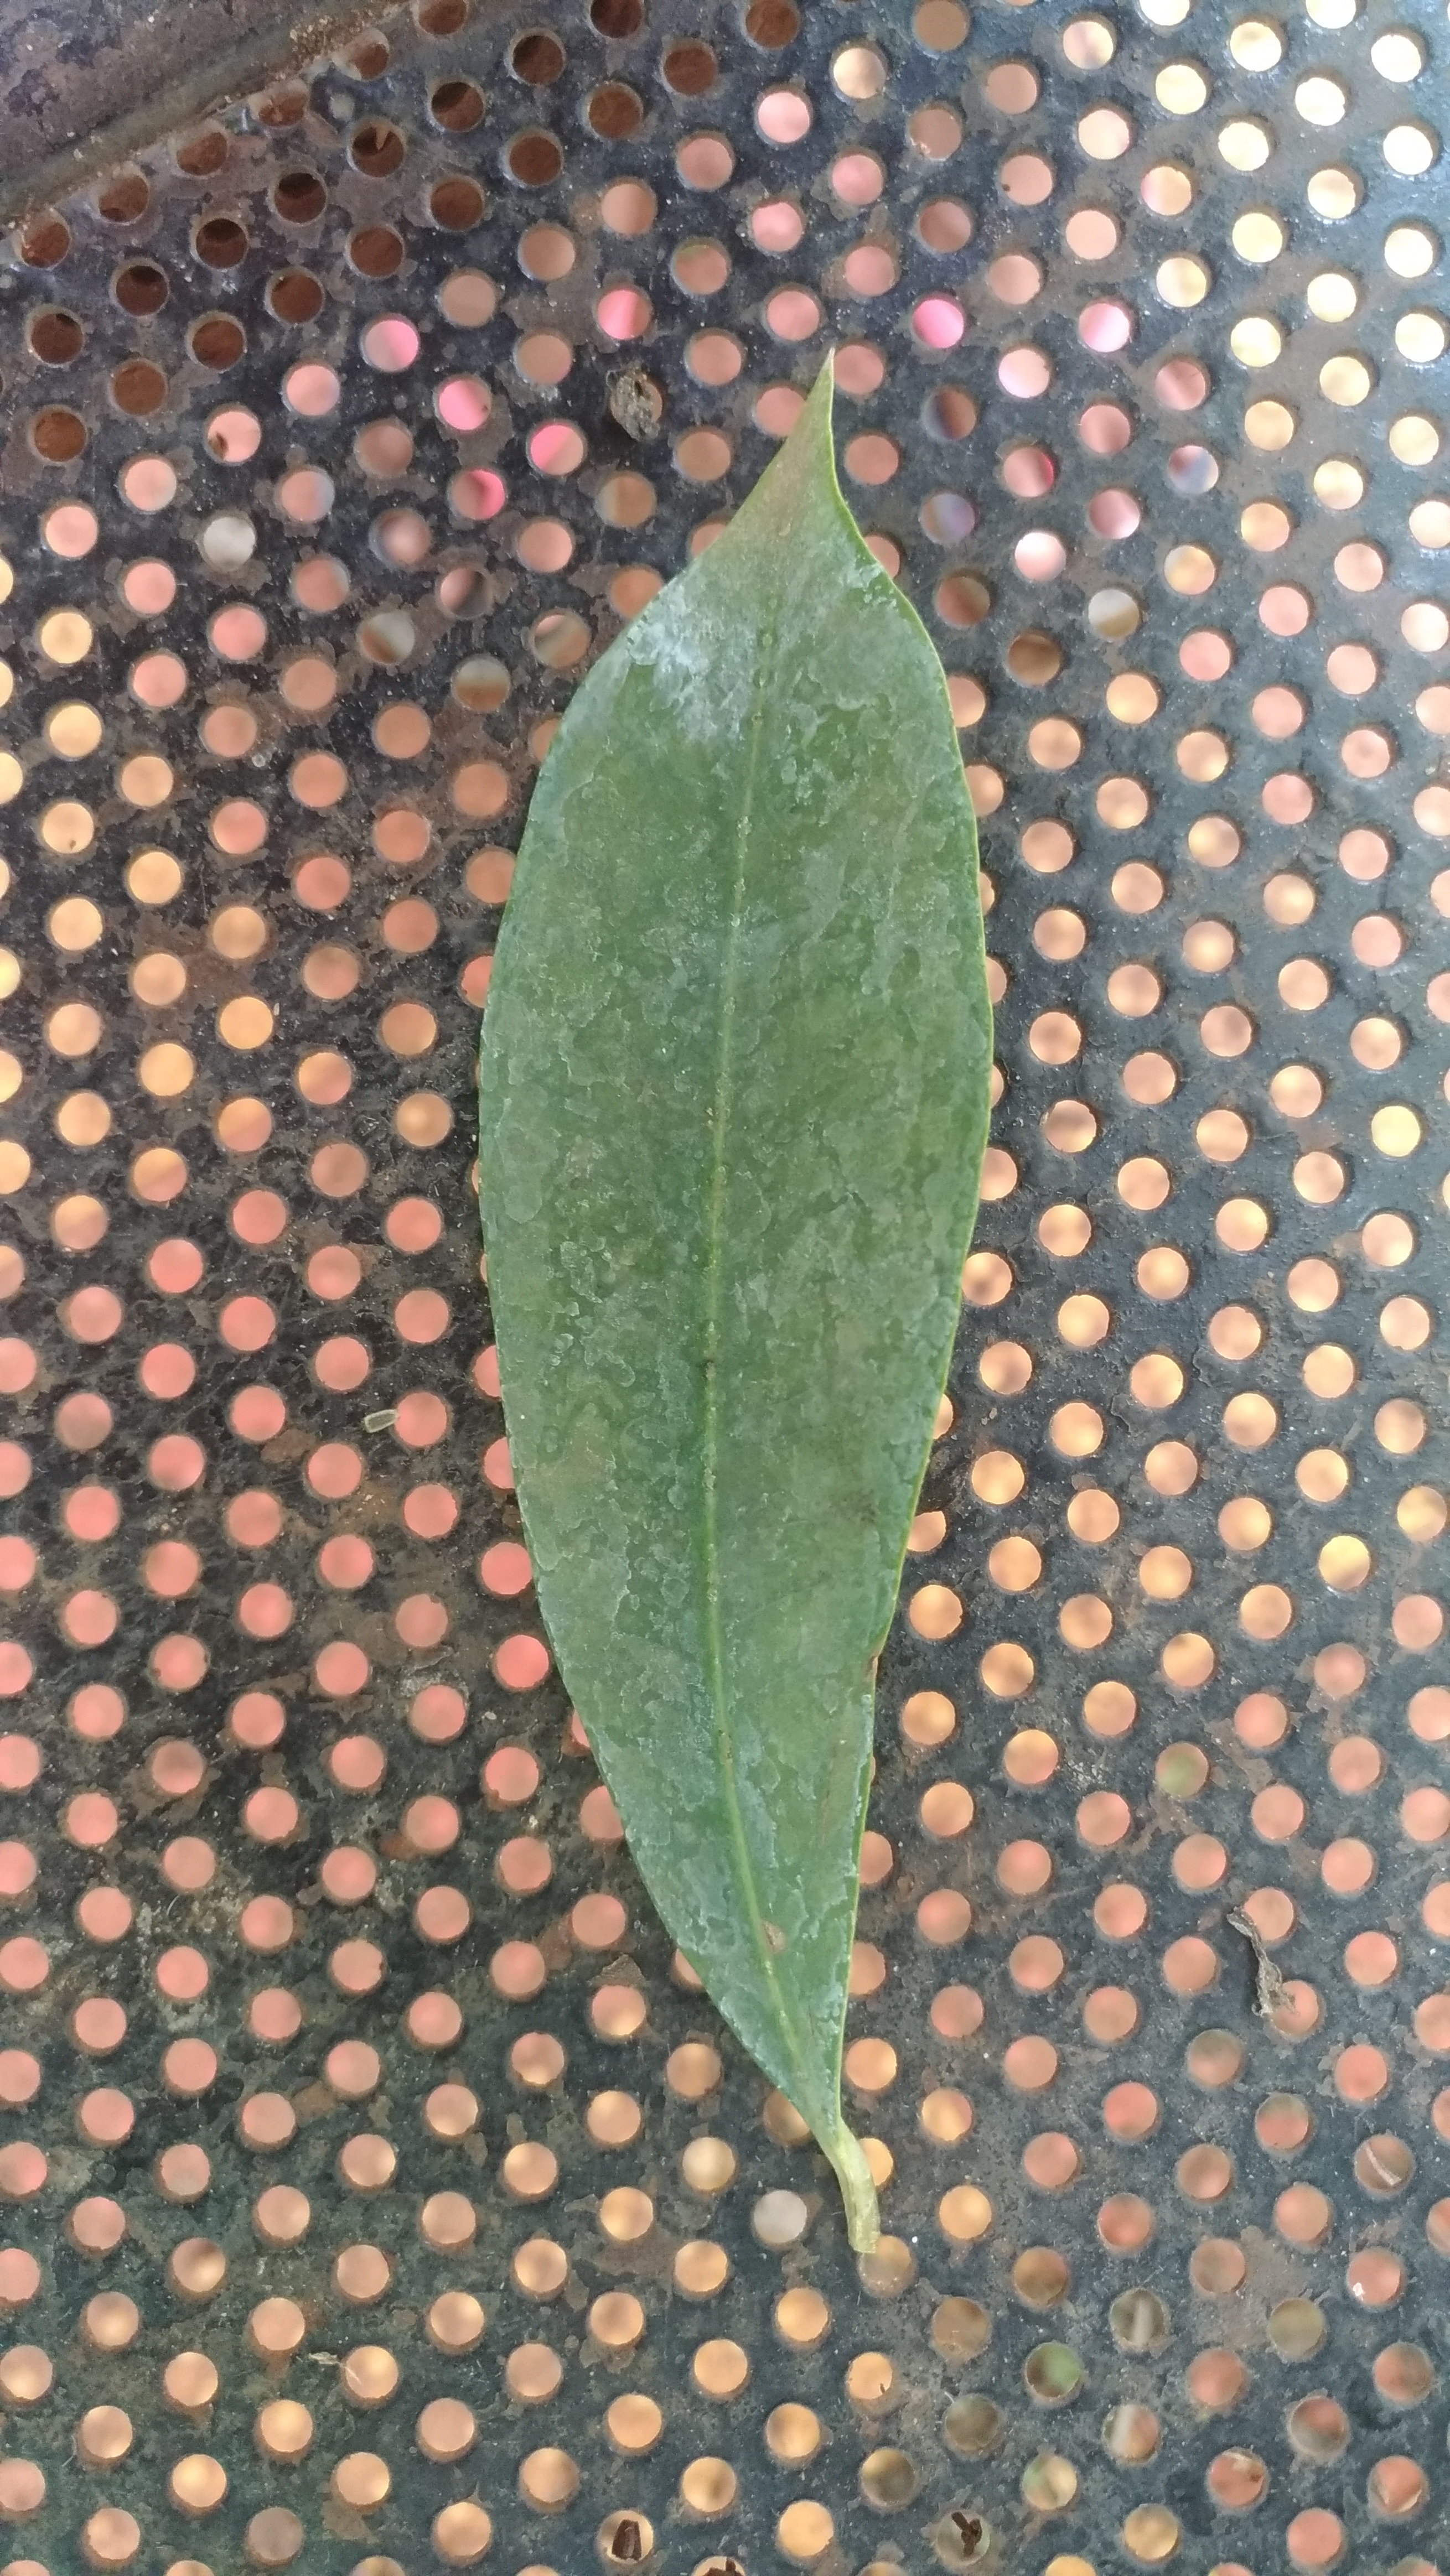
Plant: Nerale